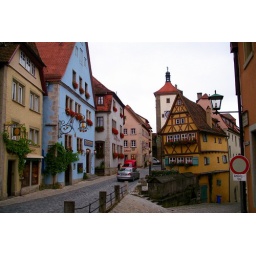
A particularly quaint street in Rothenburg, featuring the typical half-timbered houses of medieval buildings.